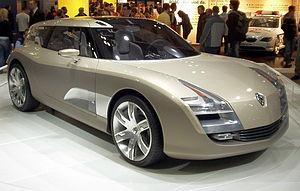
Le véhicule conceptuel Renault Altica est un break de chasse présenté au Salon automobile de Genève en mars 2006. Il est équipé du nouveau moteur Diesel 2.0 dCi de 180 ch qui a une consommation équivalente à 140g/km de CO₂. Il porte comme nom ce code Z19. La principale innovation technique se situe au sommet du hayon où se situe un système aérodynamique qui aspire et refoule de l'air. Ce système permet ainsi de diminuer la traînée, donc la consommation d'essence.